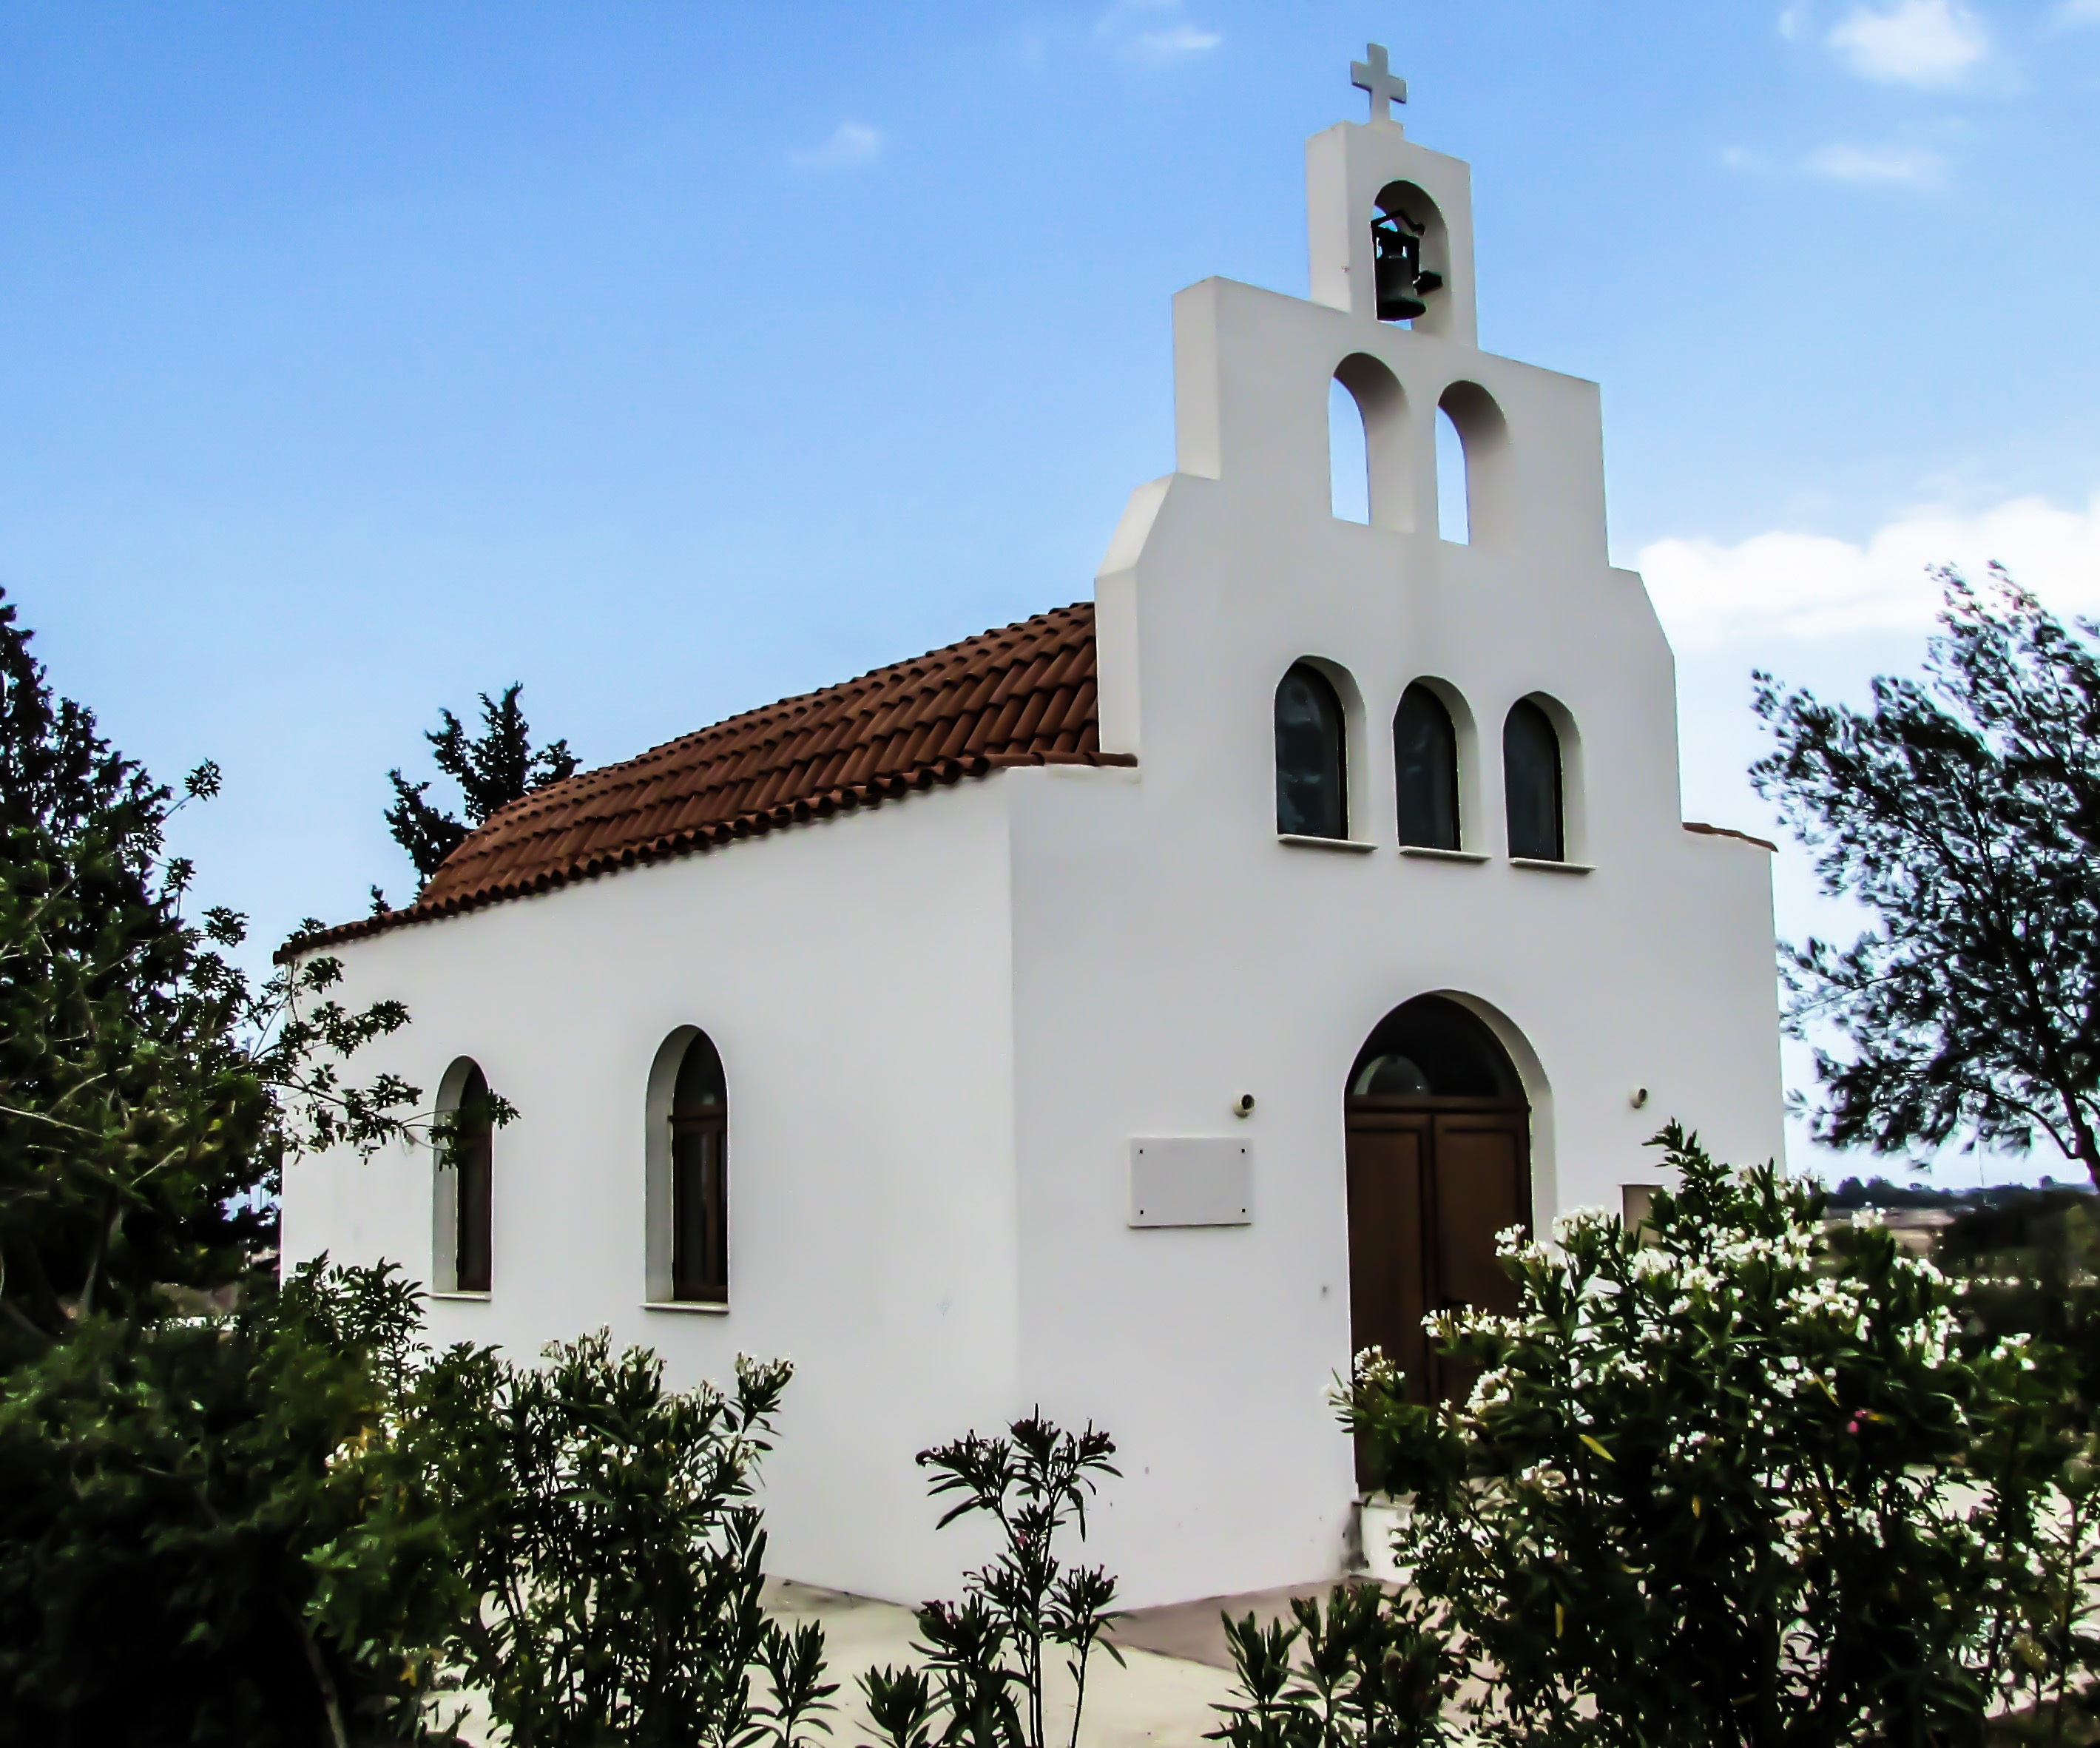
architecture, white, villa, house, building, tower, religion, facade, church, chapel, place of worship, bell tower, steeple, monastery, synagogue, orthodox, estate, cyprus, xylofagou, spanish missions in california